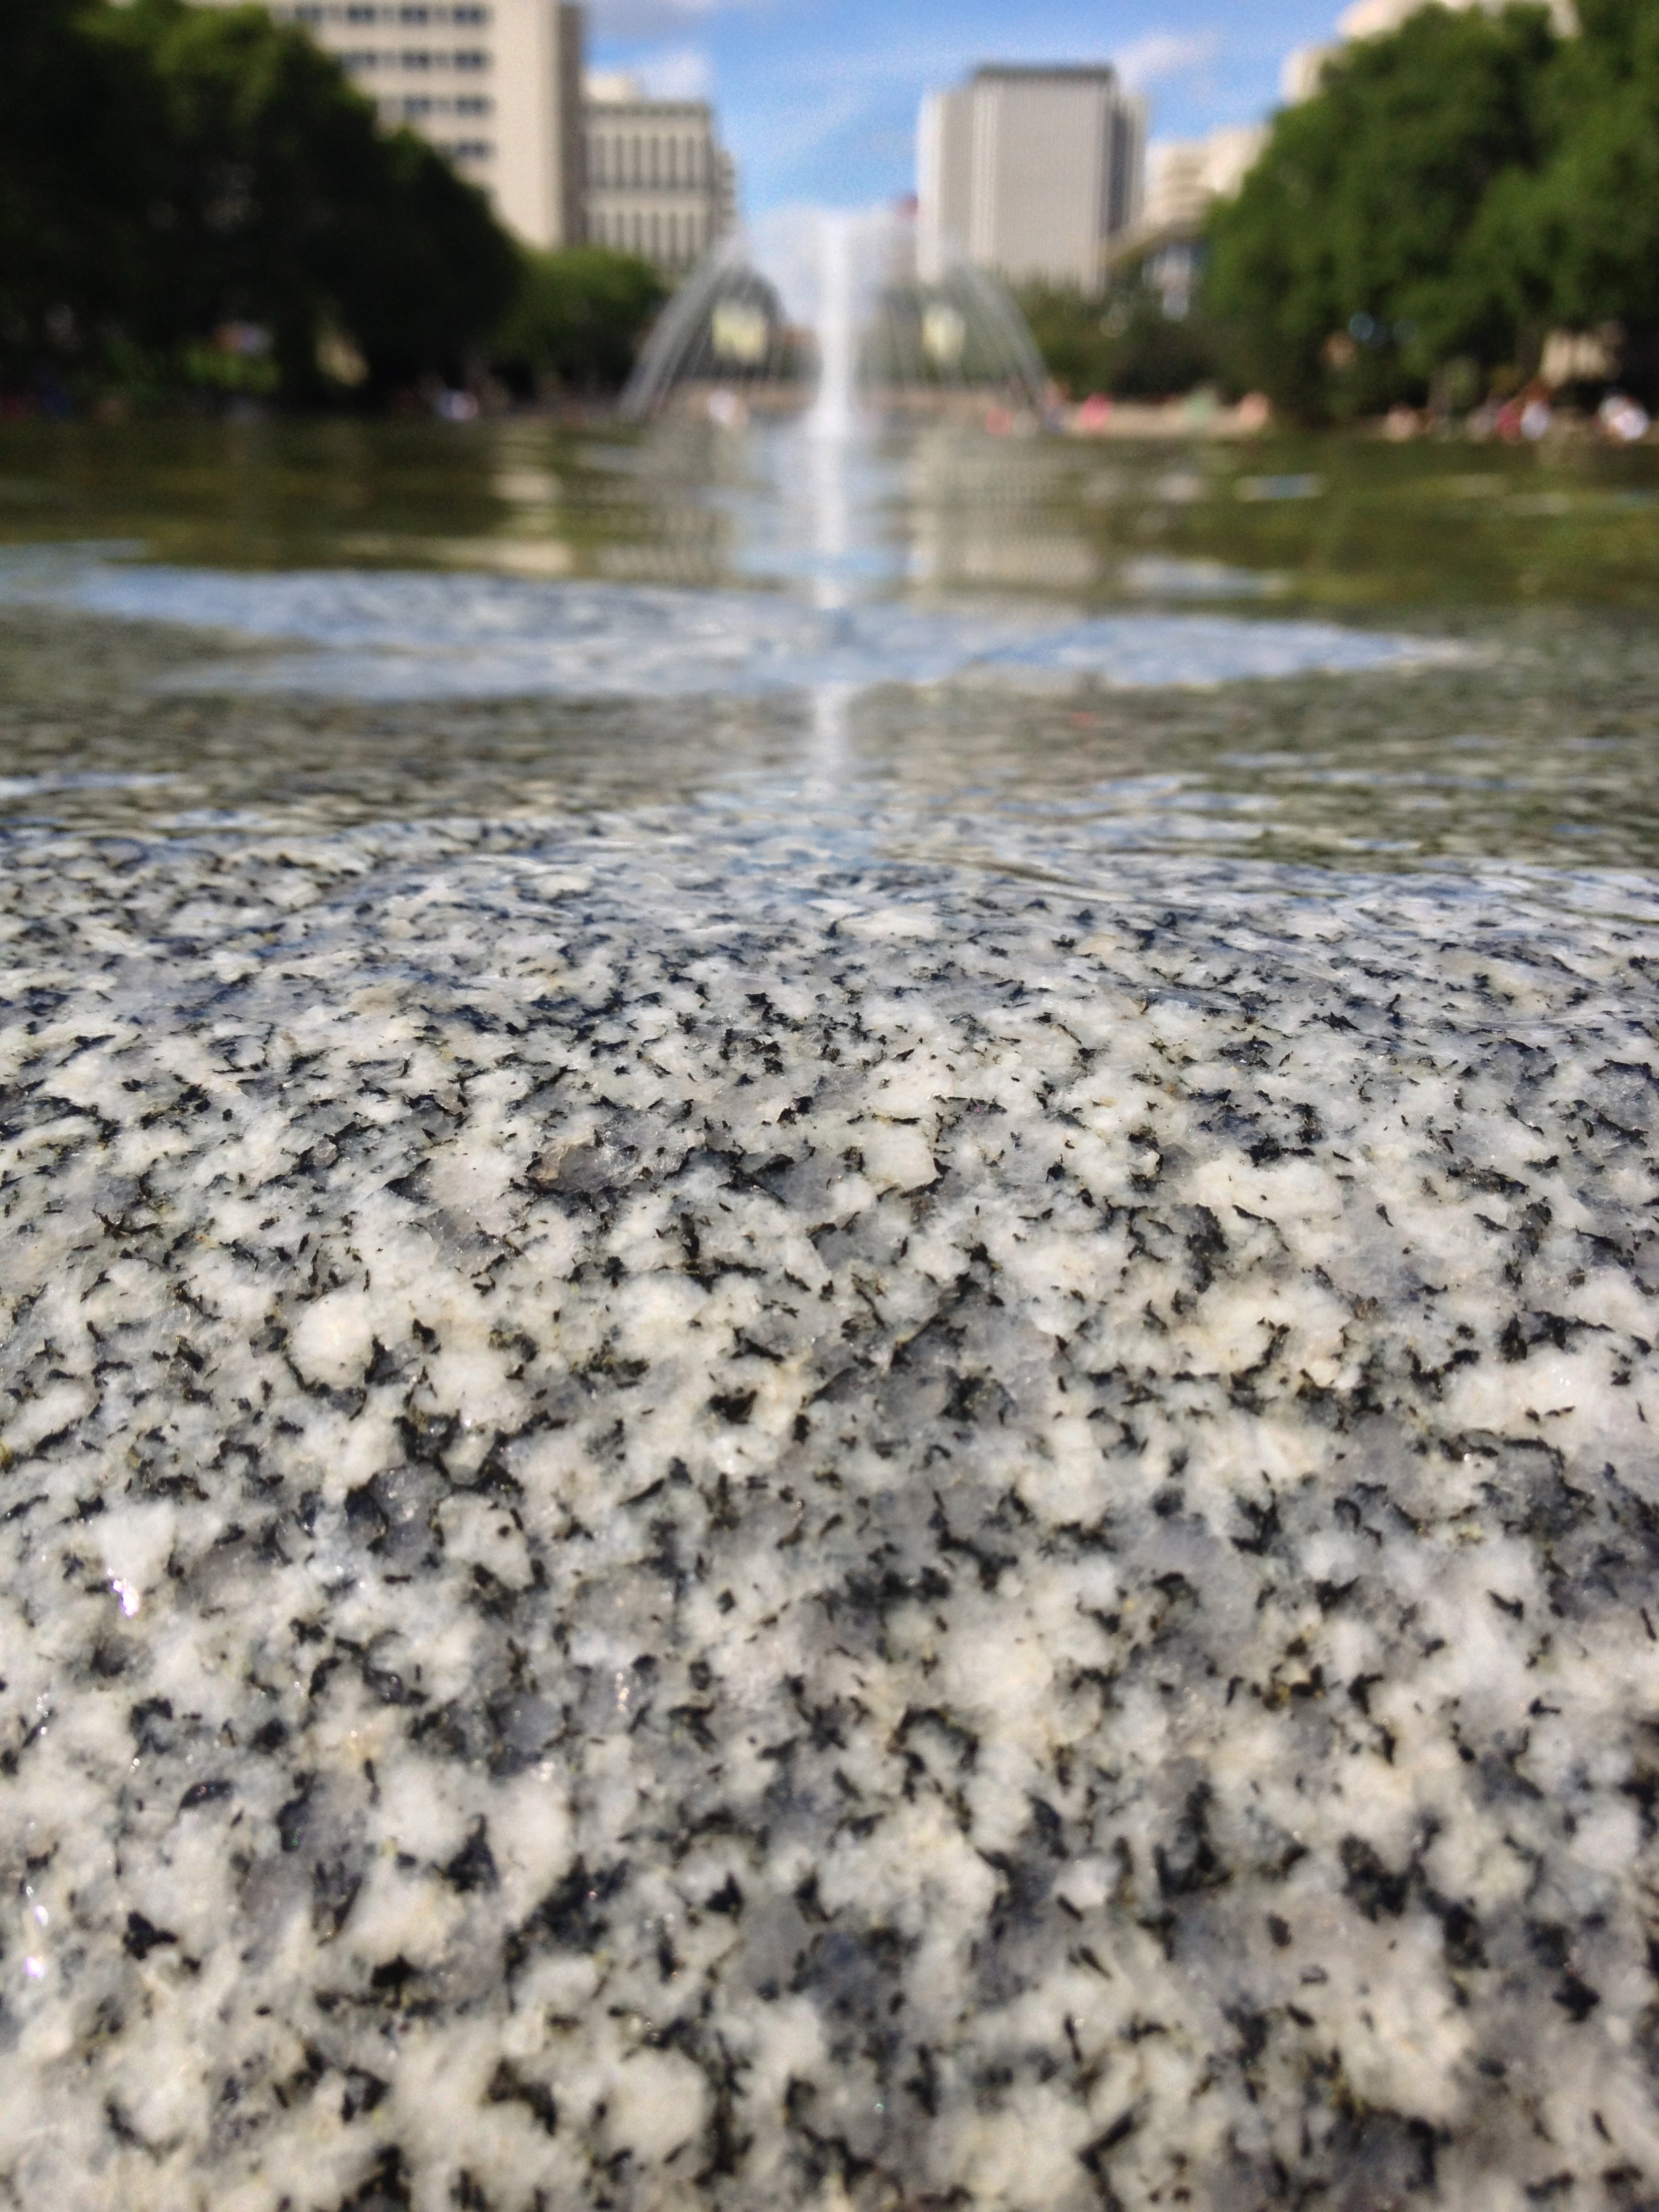
sea, water, rock, river, pattern, natural, material, textured, geology, fountain, granite, crystals